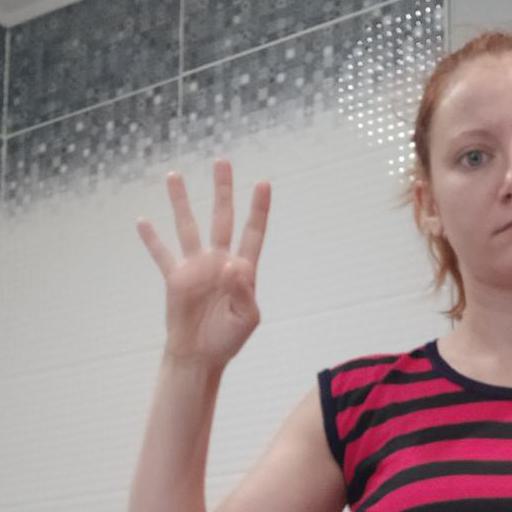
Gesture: four